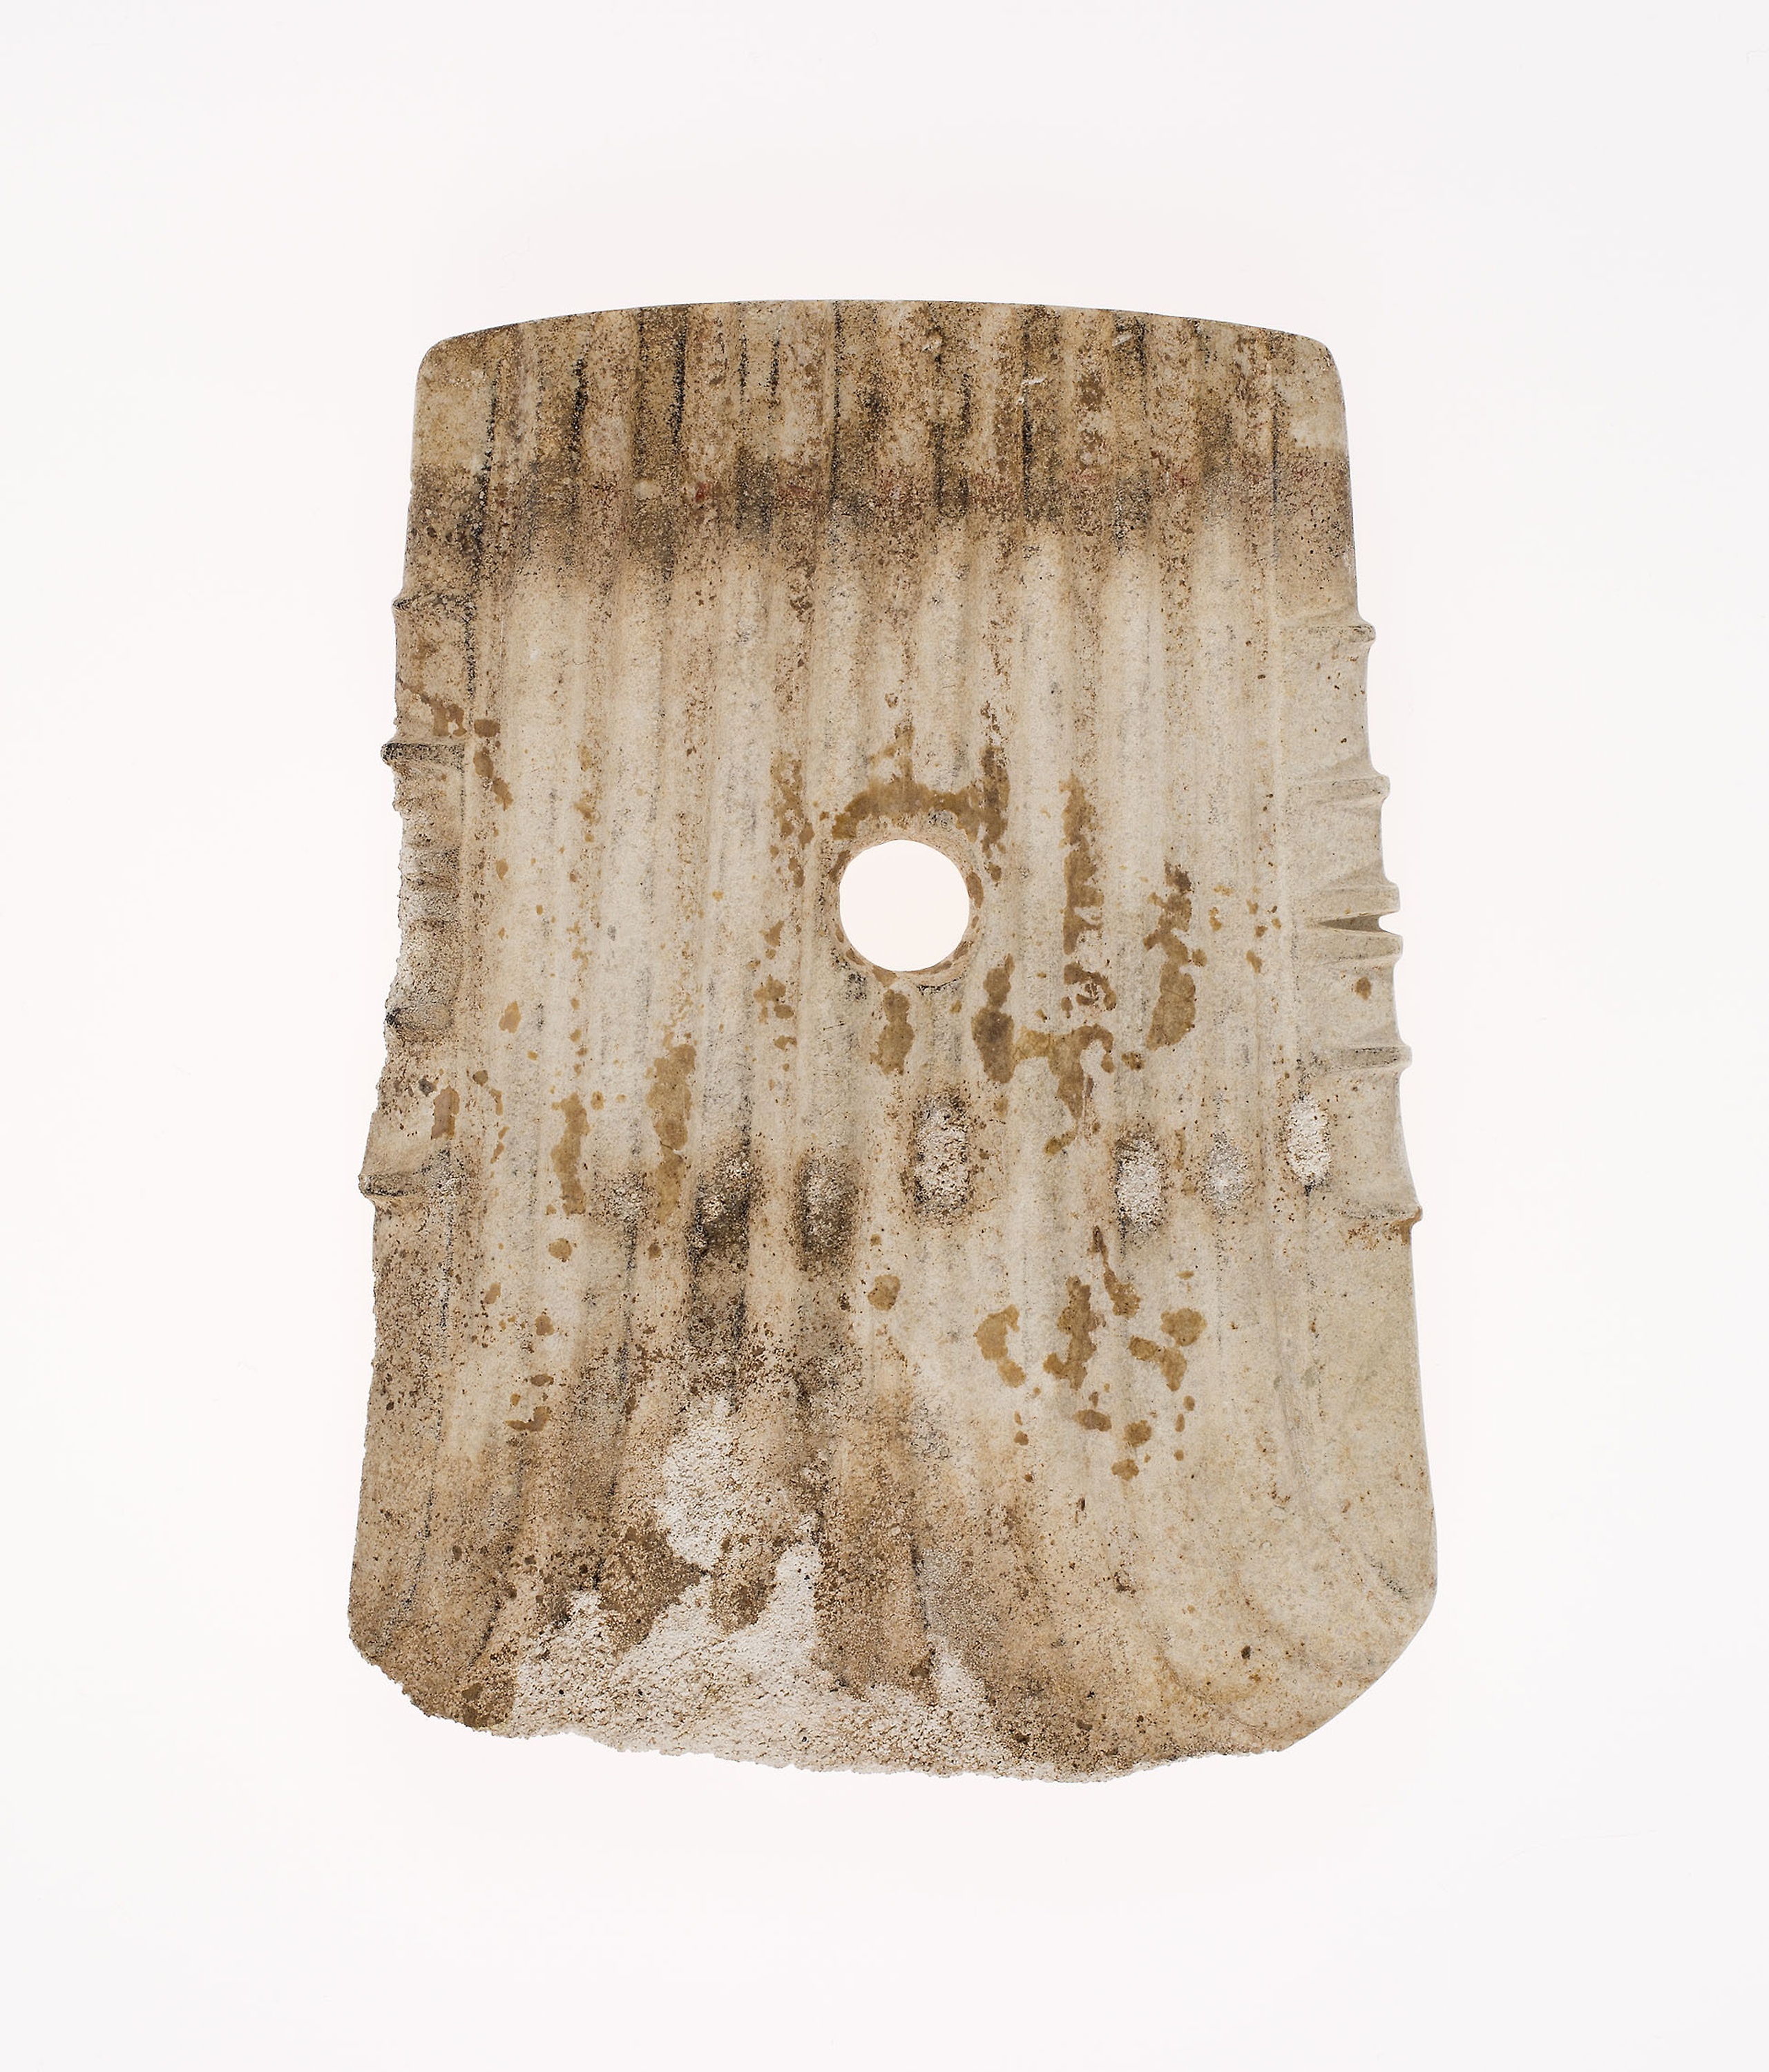
wood, tree, beige, trunk, rock, tree stump